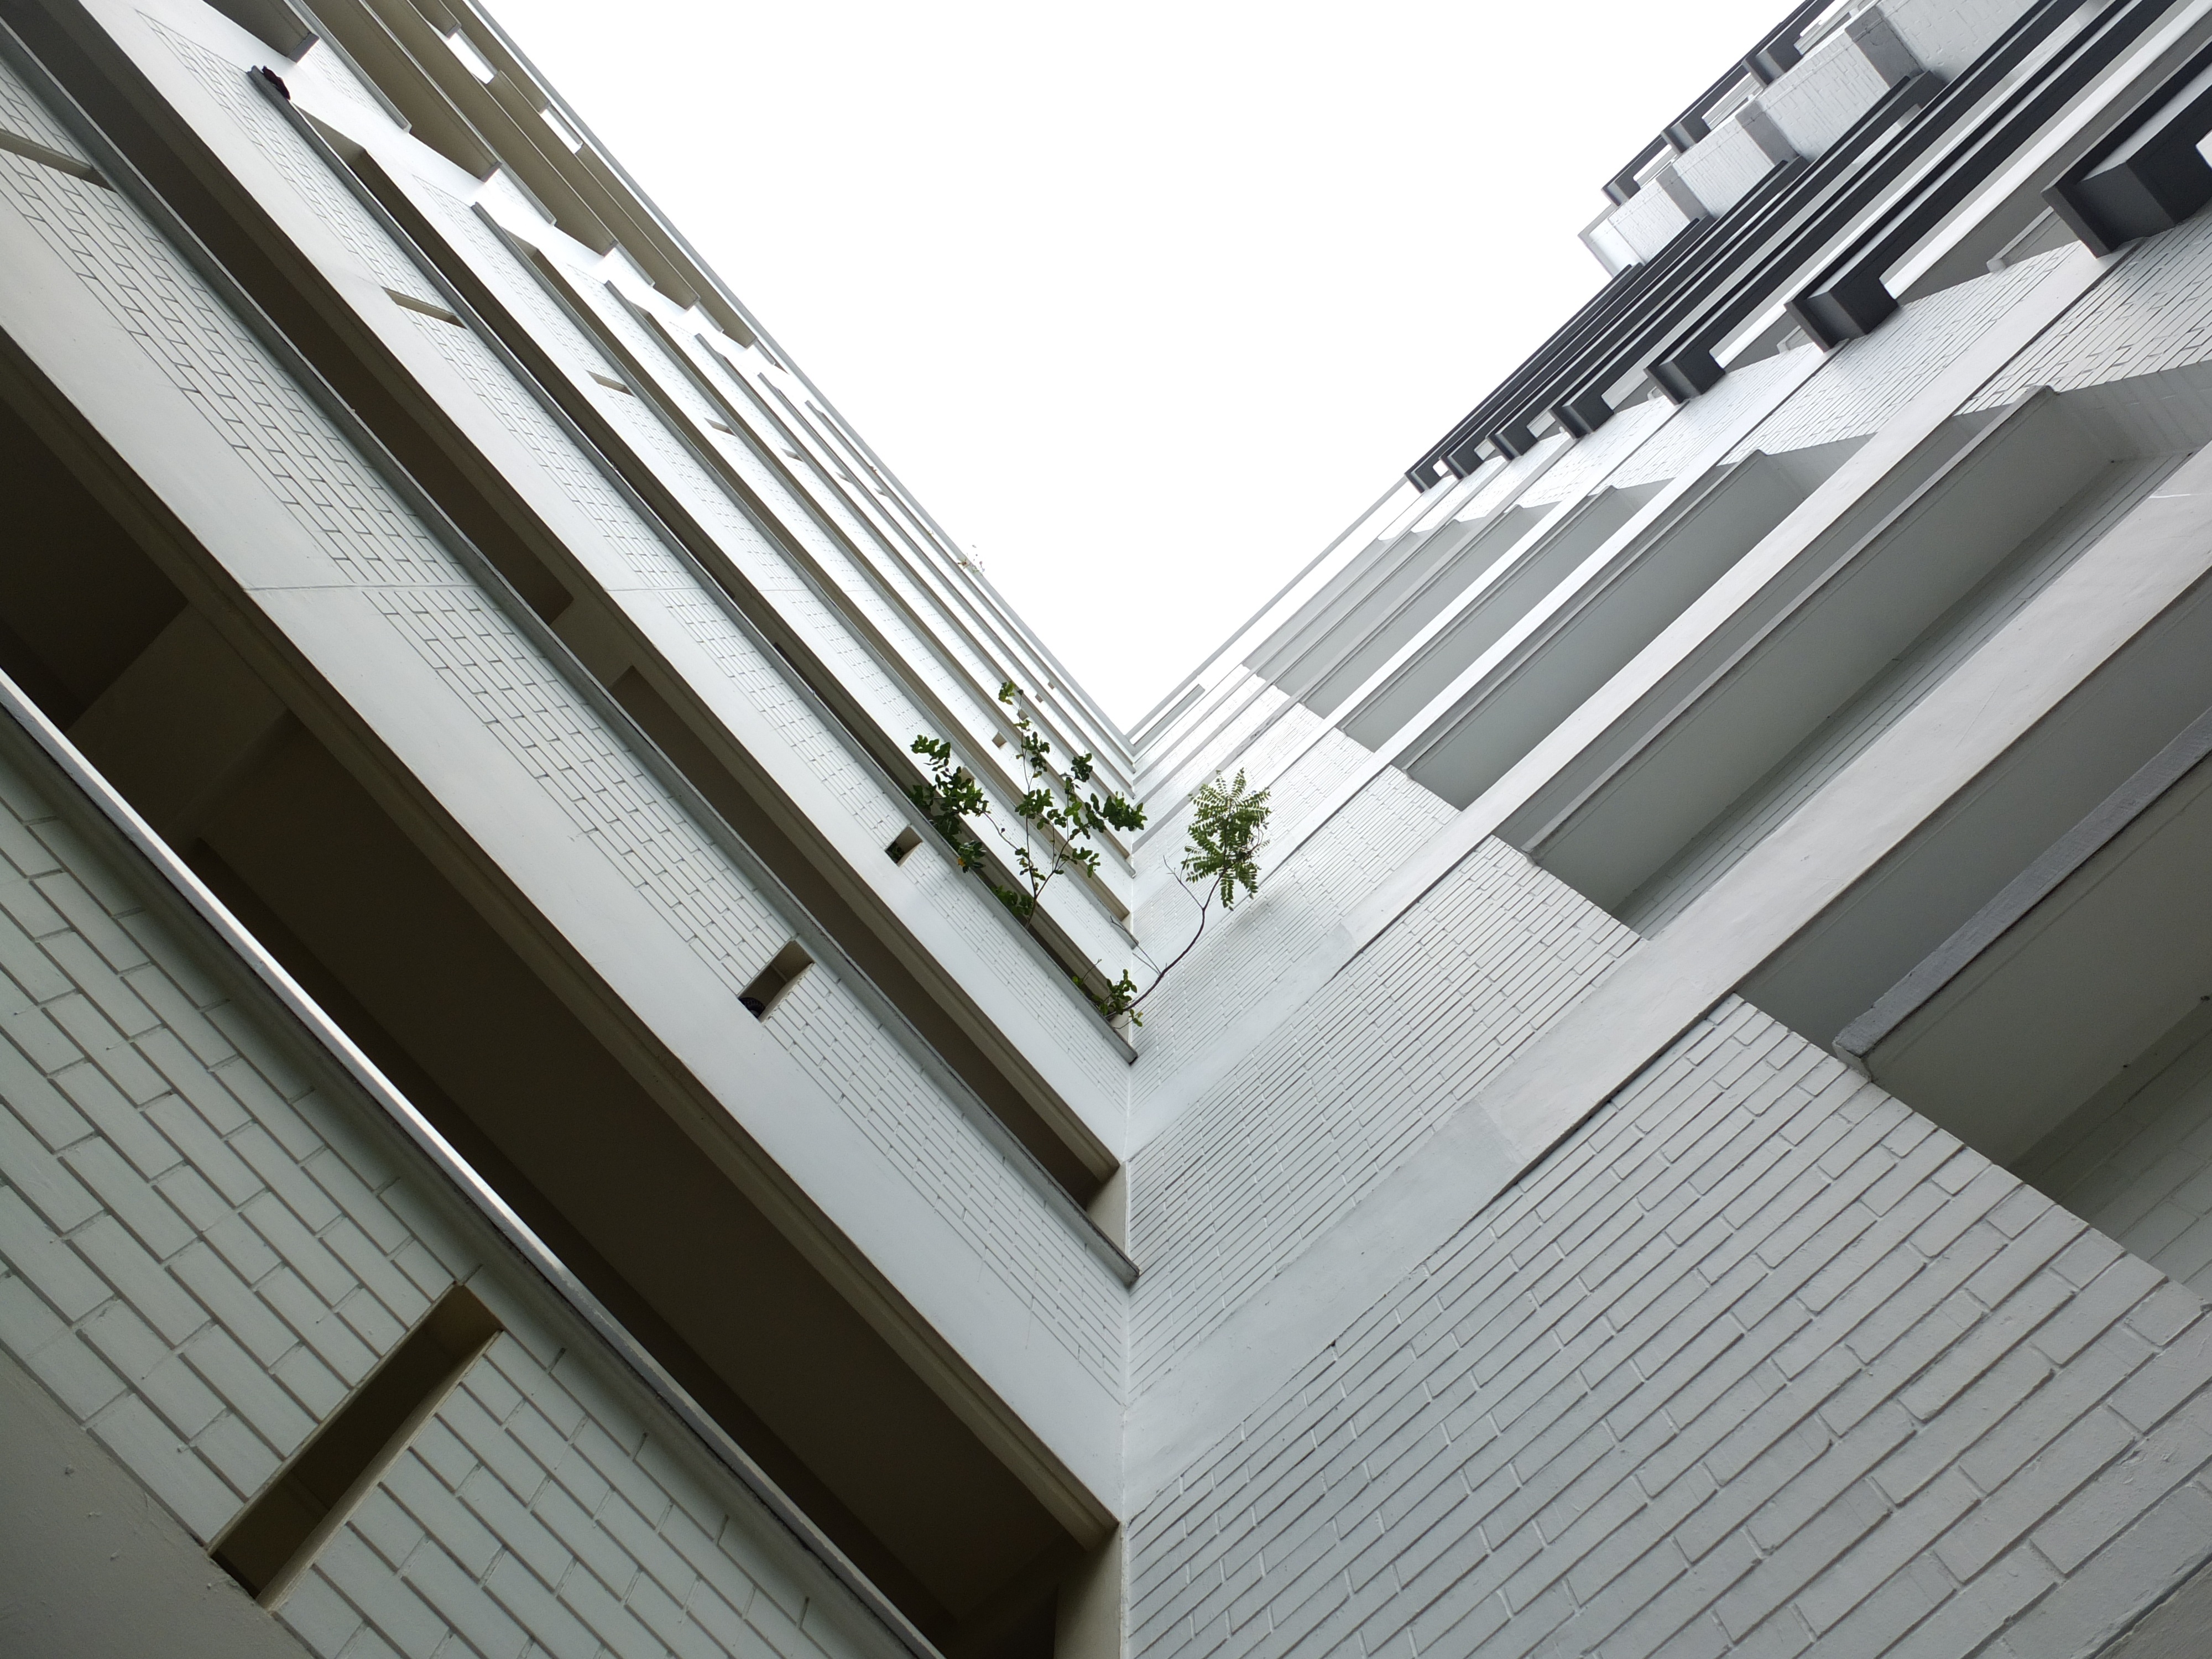
architecture, structure, roof, ceiling, line, metal, facade, lighting, interior design, handrail, stairs, daylighting, baluster, window covering